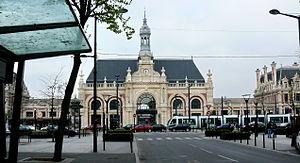
La gare de Valenciennes et le Tramway
La gare de Valenciennes est une gare ferroviaire française des lignes de Fives à Hirson, Douai à Blanc-Misseron et Lourches à Valenciennes.